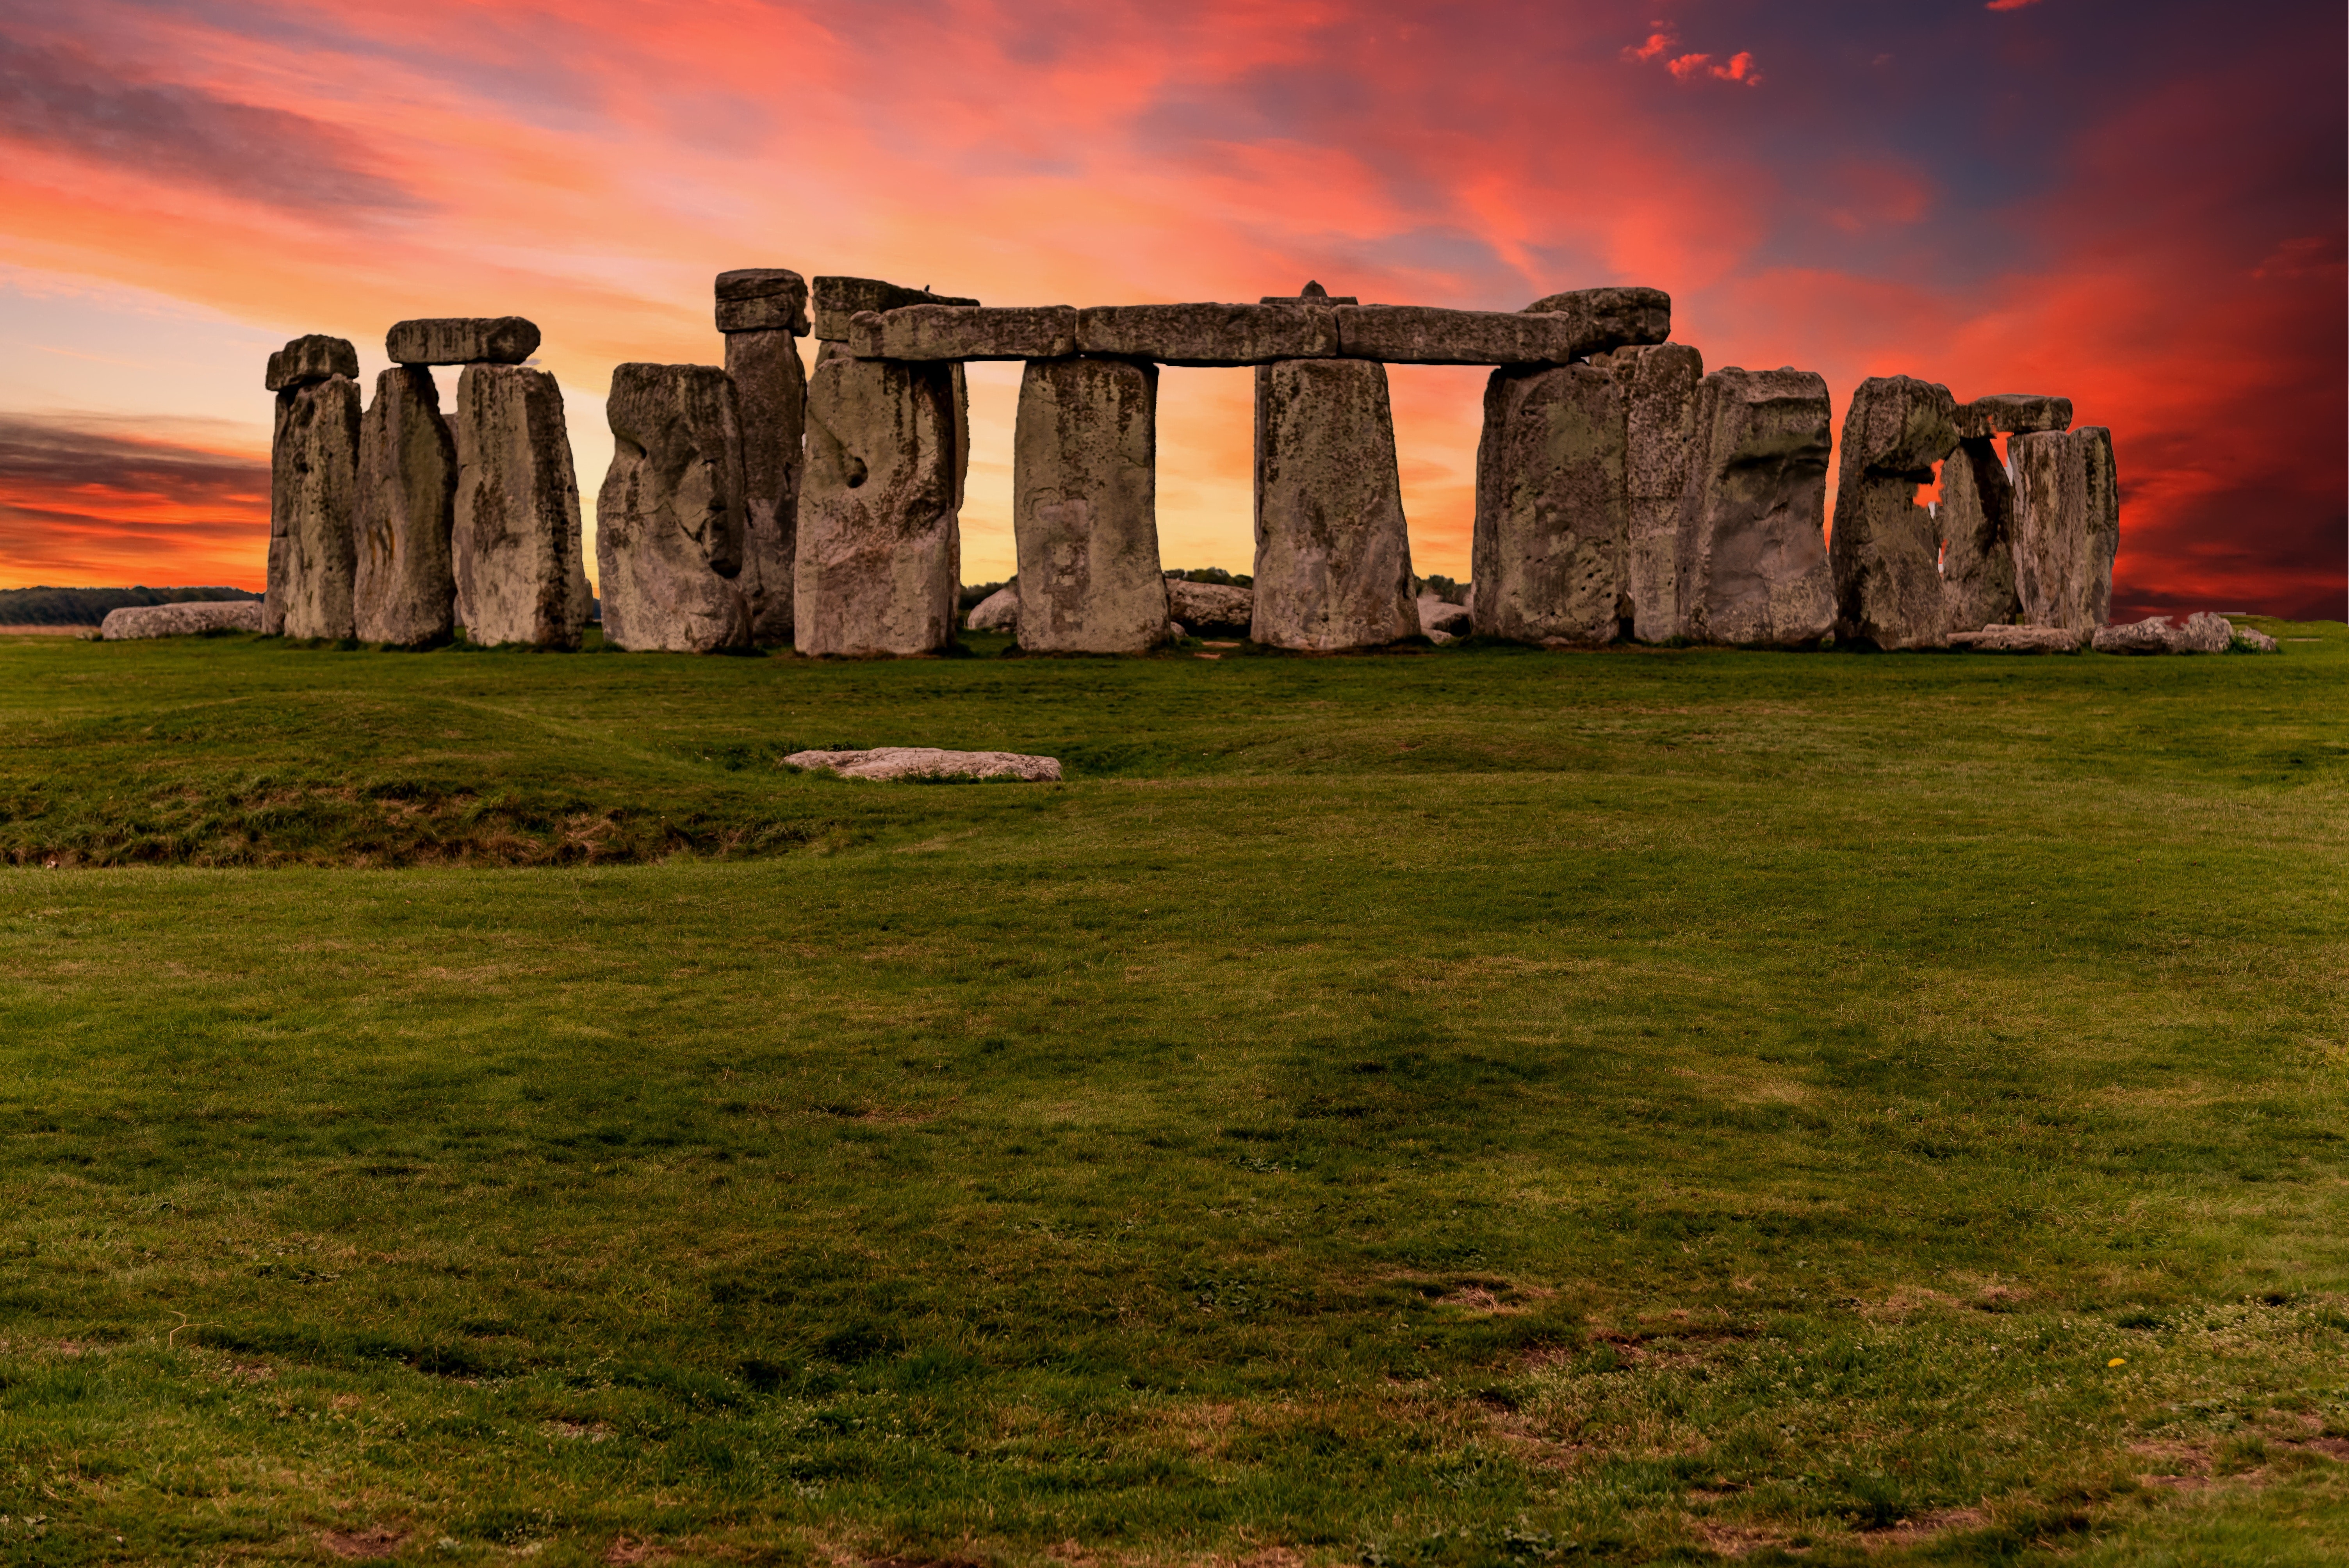
rock, sky, natural landscape, megalith, grassland, plain, outcrop, formation, monolith, ancient history, grass, landscape, ruins, historic site, unesco world heritage site